Marlborough District

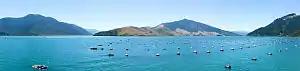
Green-lipped mussel farm beside Havelock

People could identify as more than one ethnicity. The results were 85.9% European (Pākehā); 14.9% Māori; 3.7% Pasifika; 5.4% Asian; 1.5% Middle Eastern, Latin American and African New Zealanders (MELAA); and 3.0% other, which includes people giving their ethnicity as "New Zealander". English was spoken by 97.5%, Māori language by 2.8%, Samoan by 0.7% and other languages by 9.4%. No language could be spoken by 1.6% (e.g. too young to talk). New Zealand Sign Language was known by 0.4%. The percentage of people born overseas was 19.5, compared with 28.8% nationally.